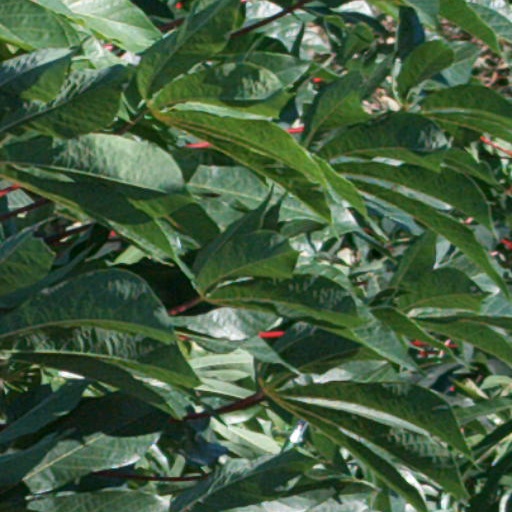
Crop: cassava